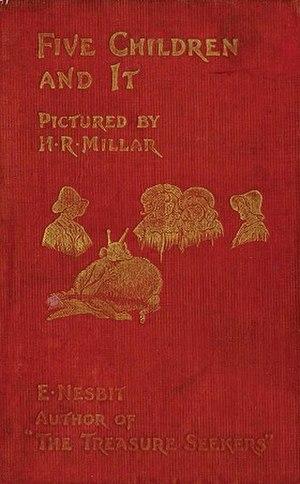
Une drôle de fée est un roman pour enfants écrit par Edith Nesbit, publié France aux éditions Gallimard Jeunesse en 2004.